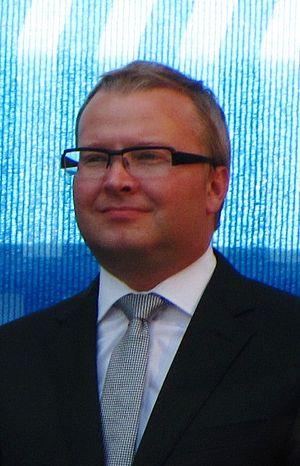
Le ministère de l'Environnement de la République tchèque est le département ministériel tchèque chargé et de protection de la nature et de l’environnement de la République tchèque.
Tomáš Chalupa, né le 3 juillet 1974 à Prague, est un homme politique tchèque, membre du Parti démocratique civique.